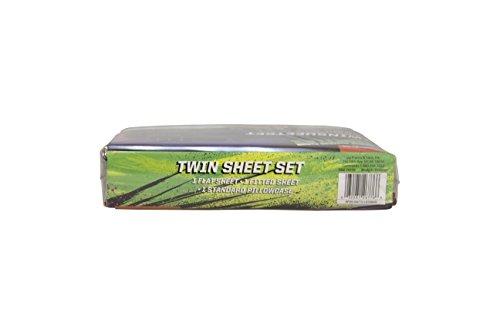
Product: Nickelodeon Teenage Mutant Ninja Turtles 'Stomp Foot' Super Soft Microfiber Twin 3 Piece Sheet Set
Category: Home & Kitchen | Bedding | Kids' Bedding | Sheets & Pillowcases
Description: Soft and cozy microfiber 100Percent polyester.
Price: $39.99
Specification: ProductDimensions:75x39x1inches|ItemWeight:1.95pounds|ShippingWeight:2.95pounds(Viewshippingratesandpolicies)|Manufacturer:JayFrancoandSons,Inc.|ASIN:B0170CDUKW|Itemmodelnumber:JF26776